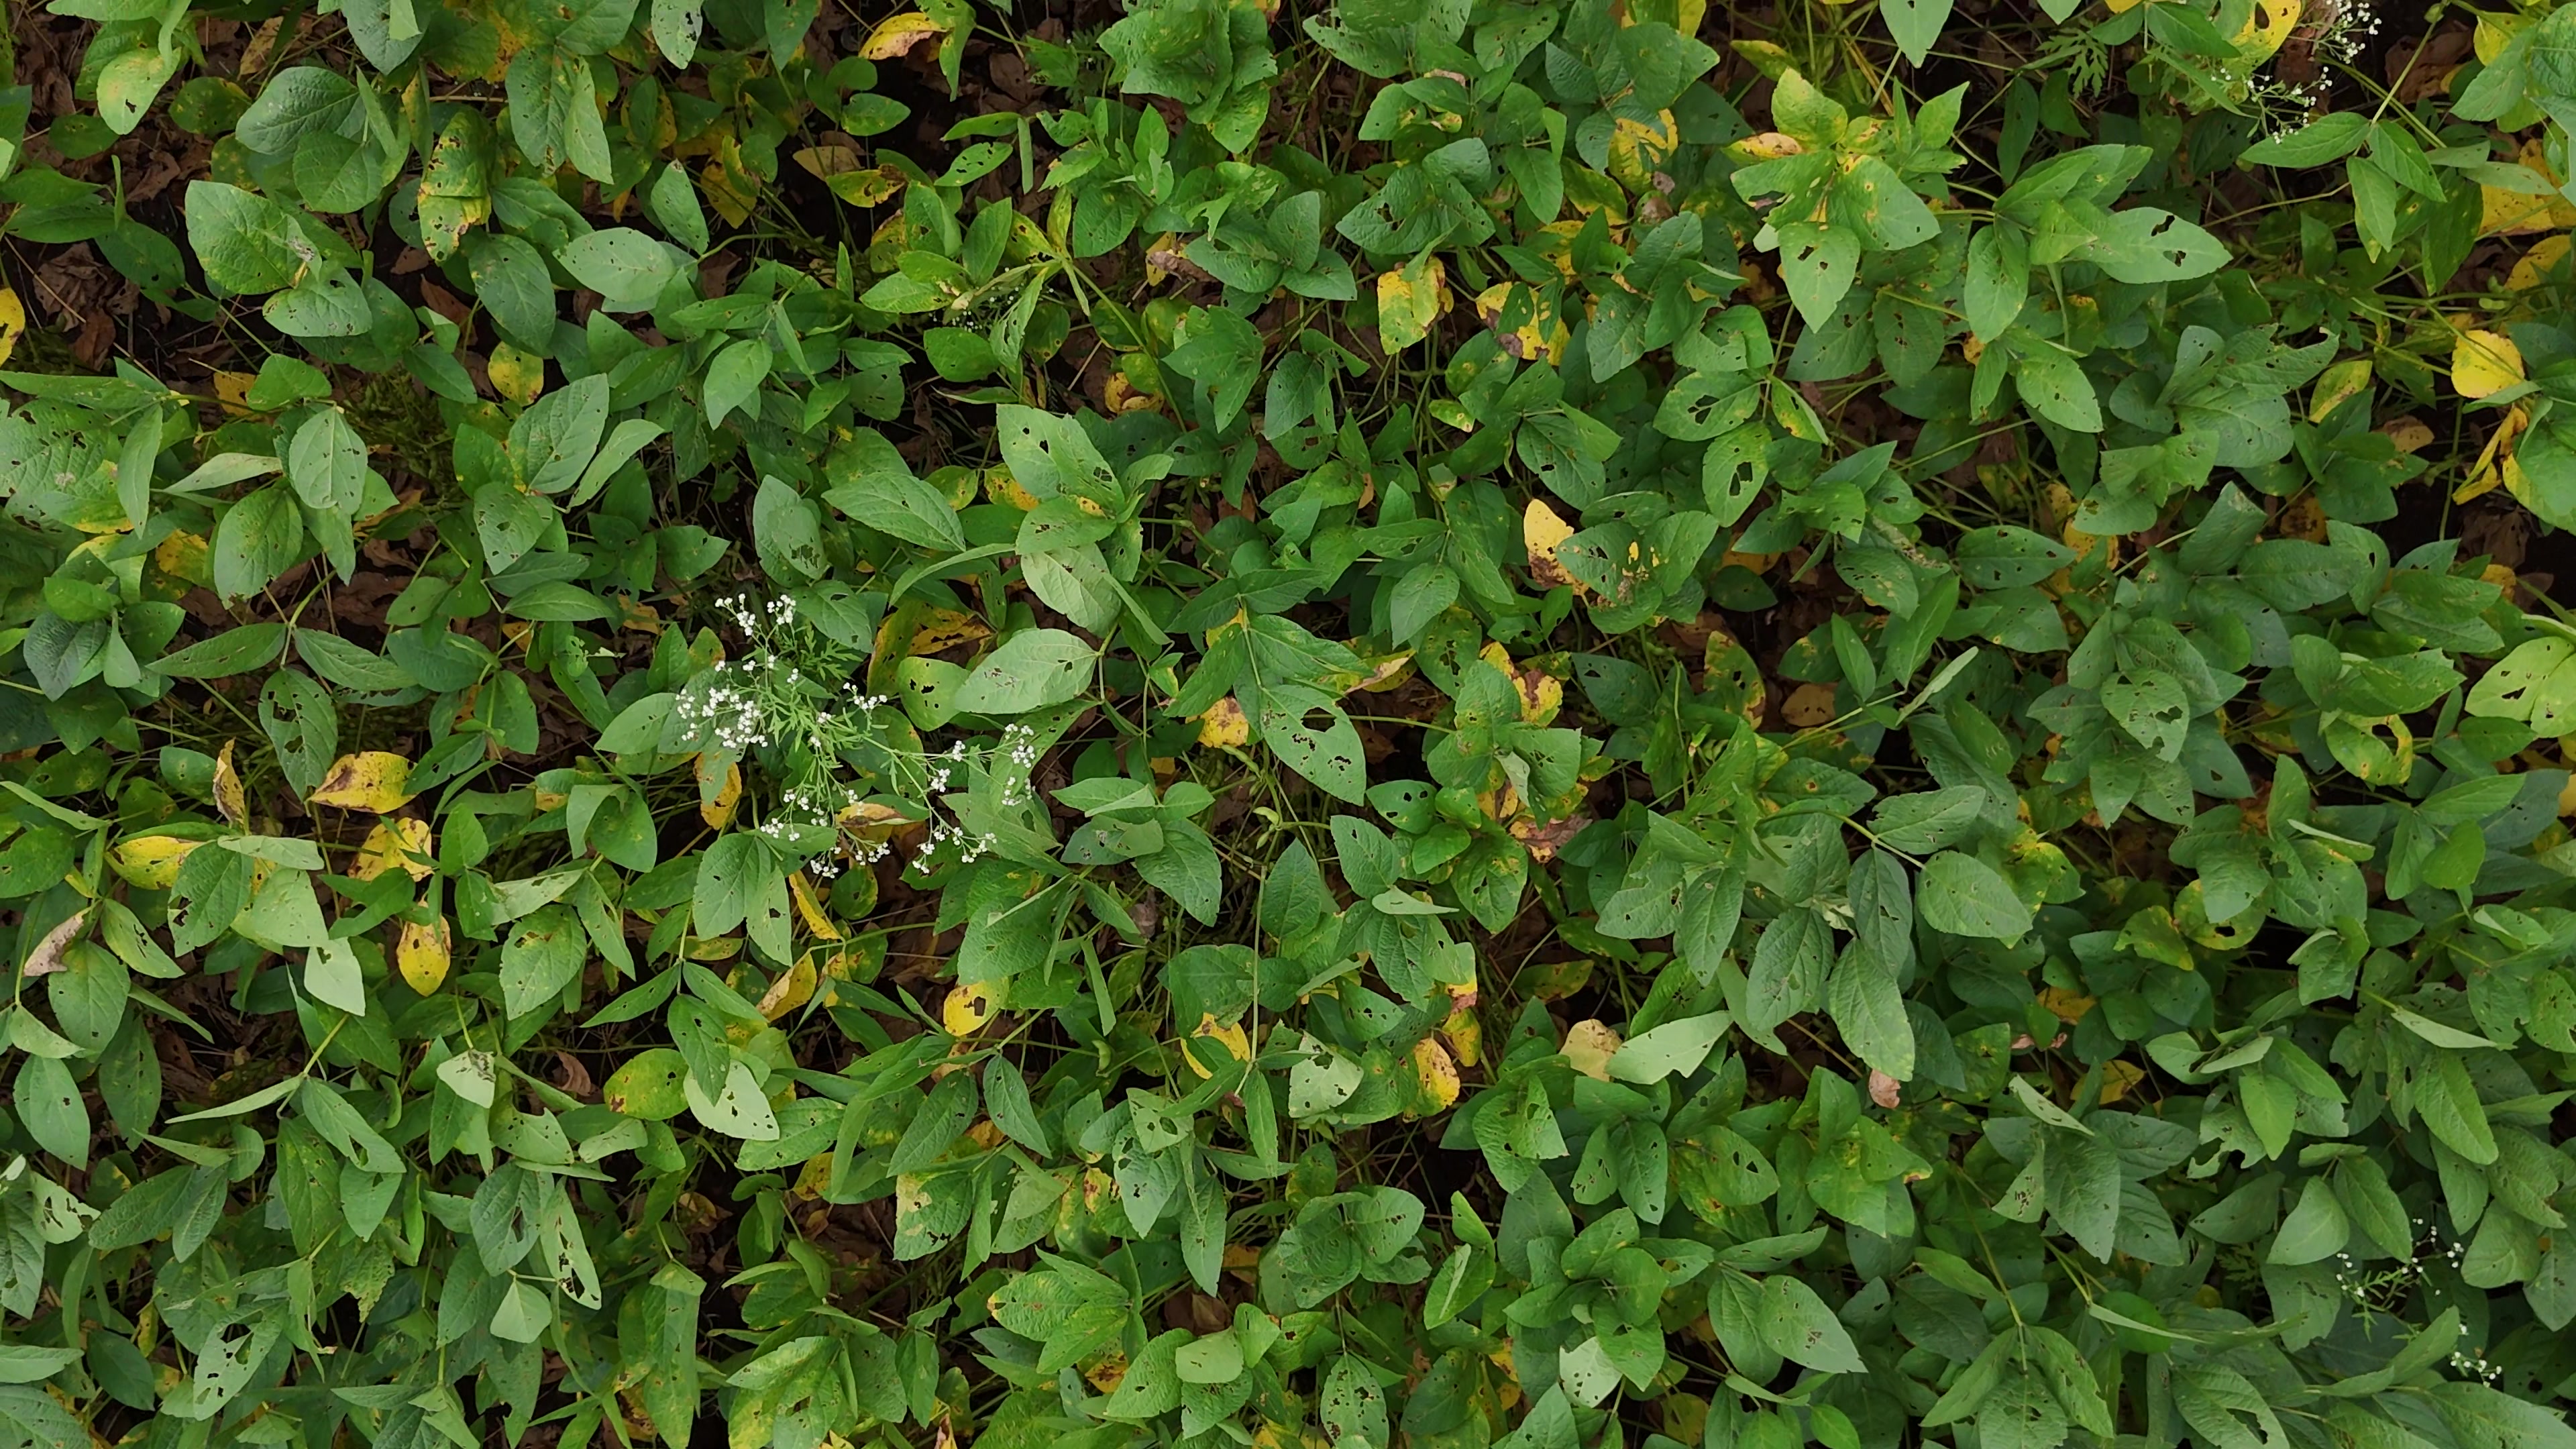
Label: Rust